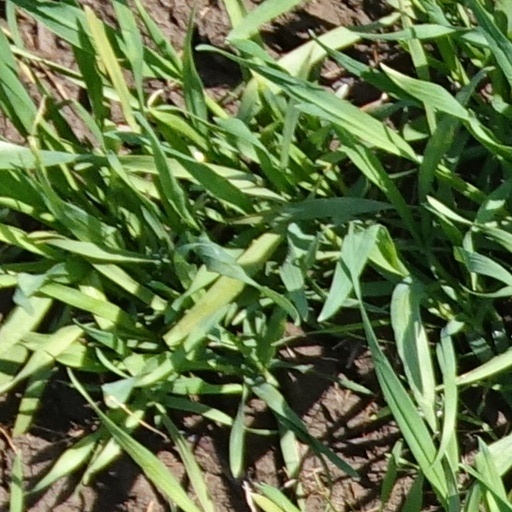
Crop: wheat